Sky position (RA, Dec in degrees): 227.215, -1.662
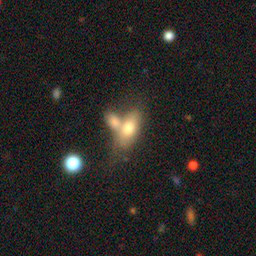
Galaxy morphology: Merging Galaxies